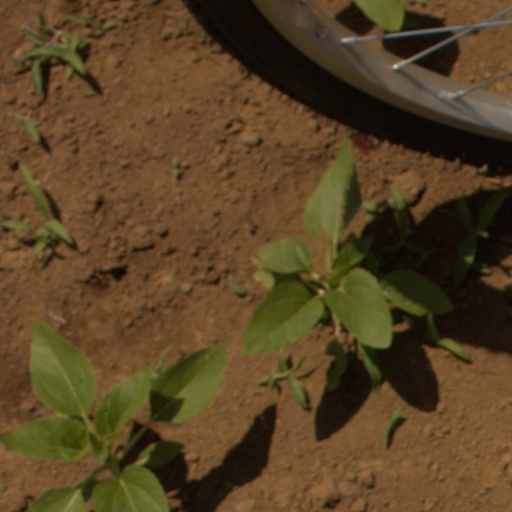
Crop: Jerusalem artichoke